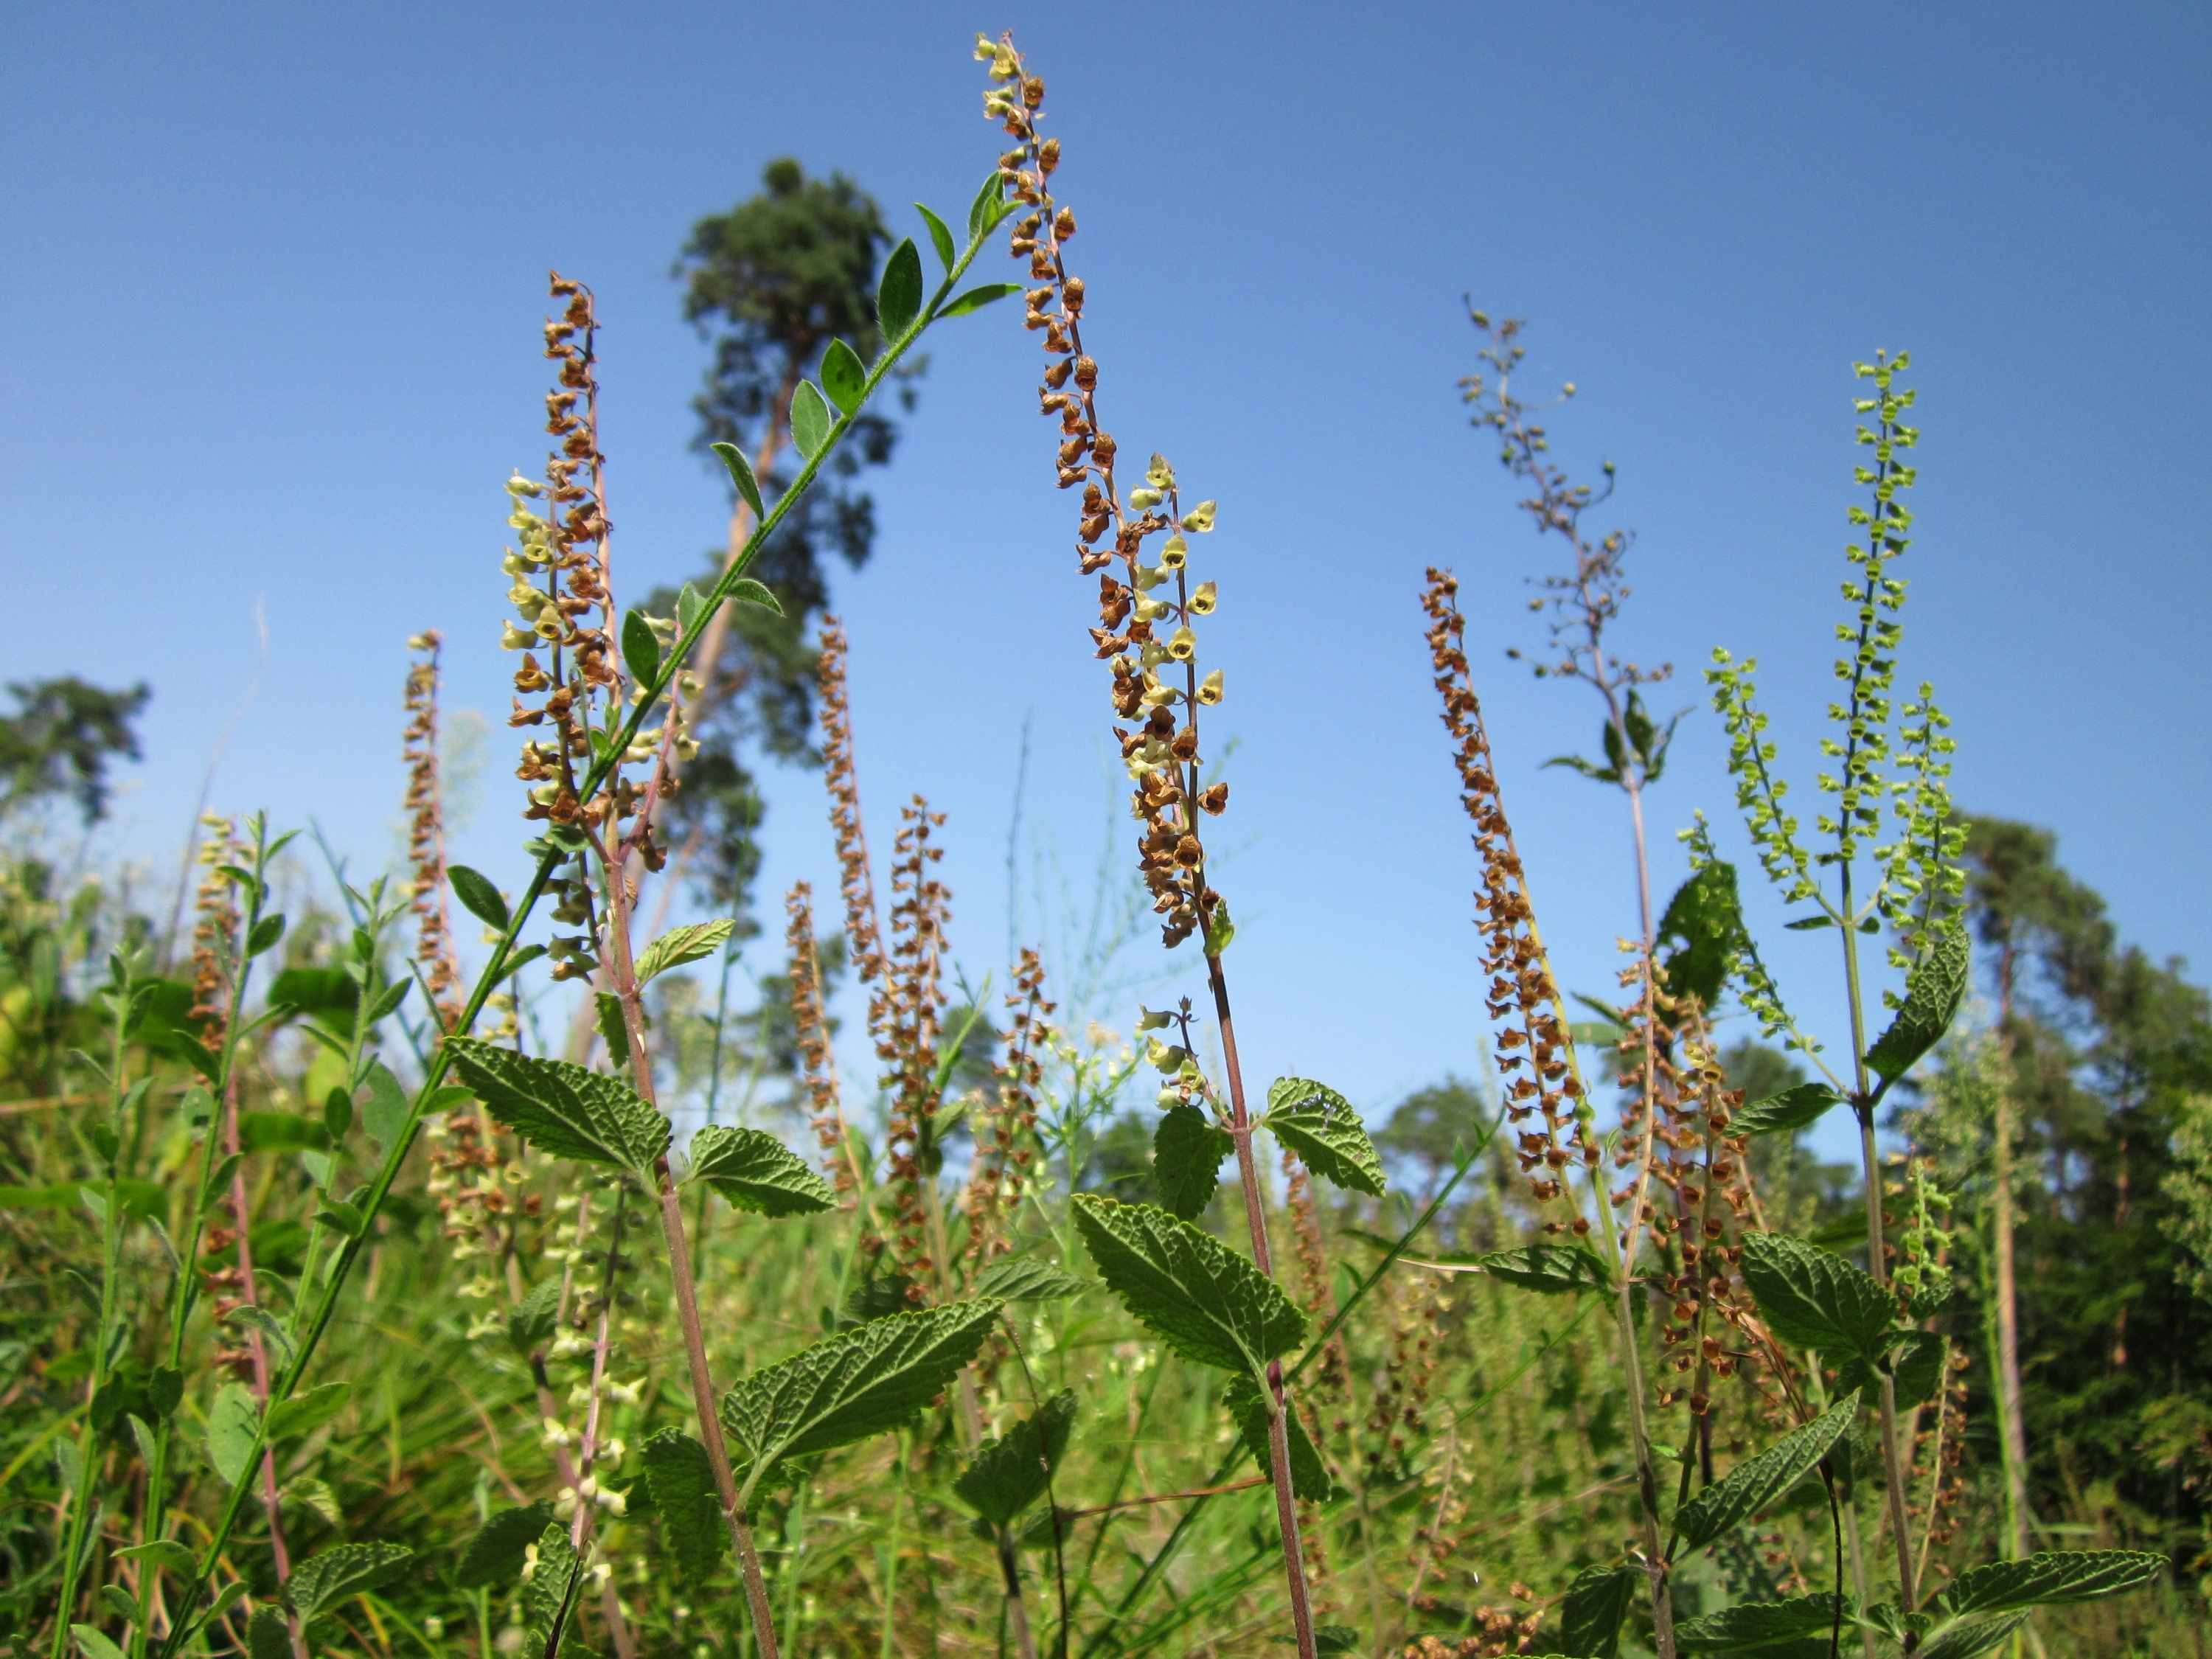
grass, plant, field, prairie, flower, food, herb, crop, botany, agriculture, flora, cereal, wildflower, vegetation, shrub, species, ecosystem, inflorescence, flowering plant, grass family, land plant, foxtail lily, teucrium scorodonia, wood sage, woodland germander